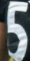
Number: 5